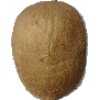
Label: kiwi